João Augusto Chagas Pestana

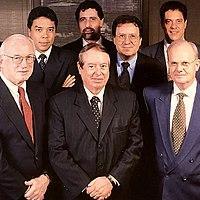
Pestana (center) and the RGE Board (1999)

In the 1990s Pestana became one of the key executives in the modernization and privatization process of the Brazilian power generation and distribution sector. He was director for business development at the joint venture formed by Brazilian private groups Votorantim, Bradesco and Camargo Corrêa (VBC), and negotiated partnership agreements with foreign investors, such as the US energy conglomerate PSEG.